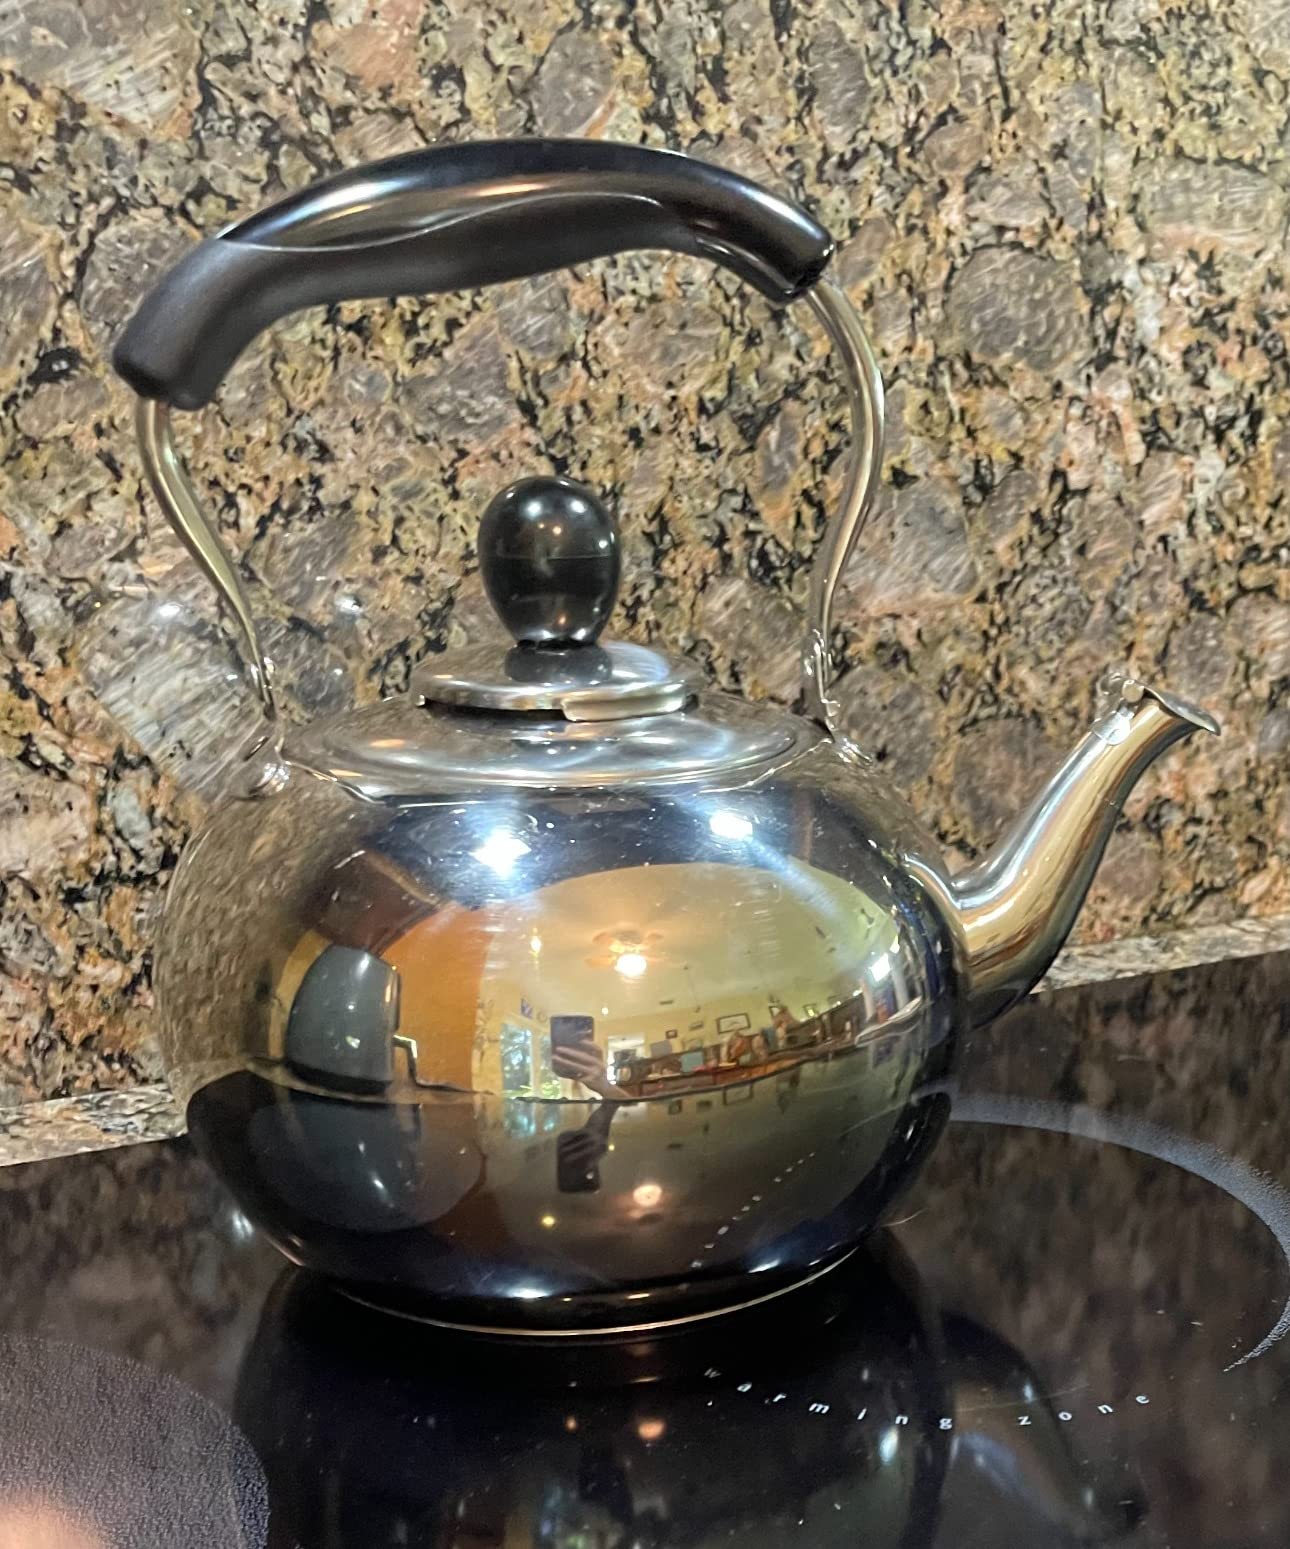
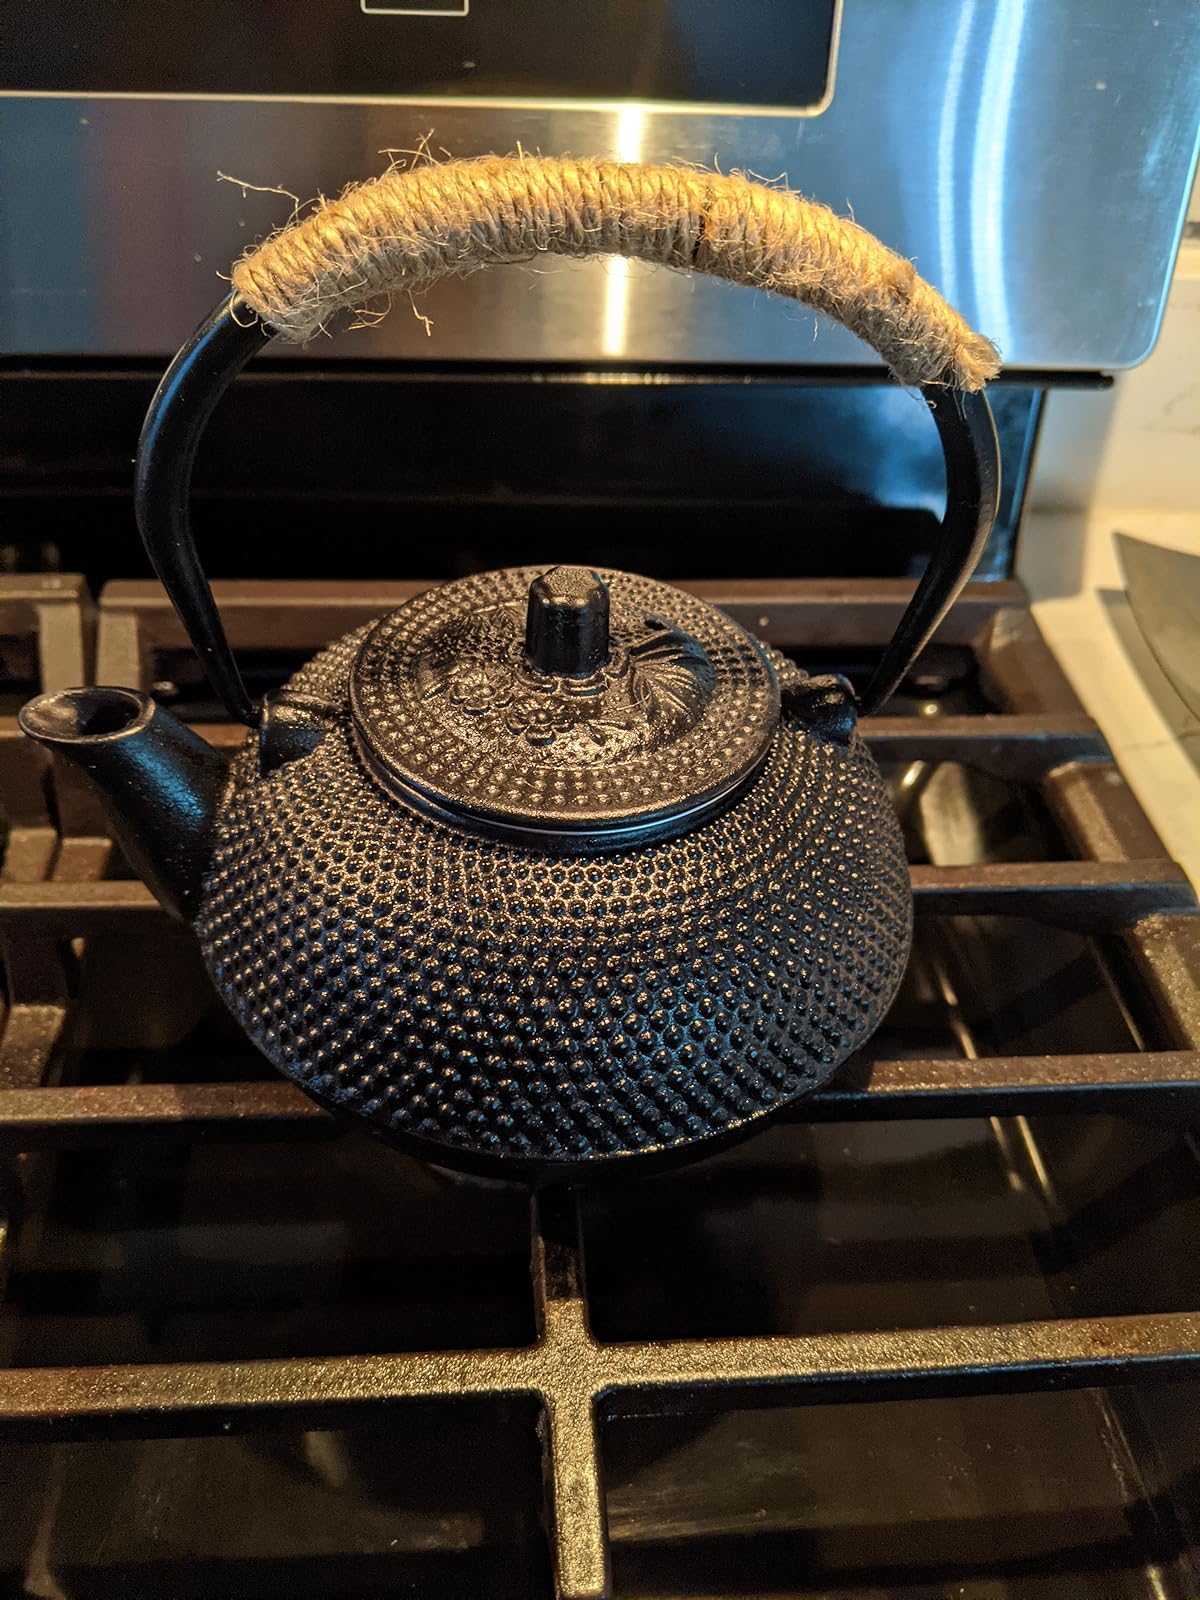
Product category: items_kettle
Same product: no